Polikarpov I-15

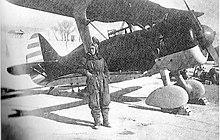
Chinese Polikarpov I-15bis with pilot Xu Jixiang of the 17th PS, 5th PG who fought the new IJNAF A6M "Zero-sen" air-superiority fighter on 13 September 1940 in the I-15bis during the Battle of Chongqing

In August 1937, the Chinese Kuomintang Government signed a non-aggression pact with the USSR, and in autumn of the same year, the Soviet Union commenced to ship I-15s as a part of a programme of military aid to the Chinese Air Force (CAF) in its defensive war against Japan. More than 250 Soviet pilots volunteered to fly the 255 I-15s supplied to China in autumn 1937. By 1939, the total number of Polikarpov biplanes delivered to CAF reached 347 I-15/I-15bis. The I-15bis also saw a great amount of action in the Soviet–Japanese border conflicts along the China–Mongolia border. From 1938 to 1941, I-15s in the Nationalist Air Force of China, fought many major battles, and skirmishes against invading and occupying Japanese forces, including the Battle of Taierzhuang, the Battle of Wuhan, the Battle of South Guangxi, the Battle of Chongqing-Chengdu, etc. The tough biplane was quite clearly outmatched during the debut dogfight against the new Mitsubishi A6M Zero fighter over Chongqing on 13 September 1940, although I-15bis pilots Maj. Zheng Shaoyu, Lt. Gao Youxin, and Lt. Xu Jixiang were able to target and damage some of the Zeroes, with Lt. Gao believing he had shot one down (all Zeroes returned to base in Wuhan, with four Zeroes suffering some damage); all three of those pilots survived the battle.